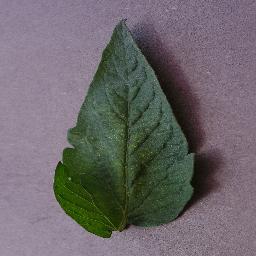
Label: Tomato___Spider_mites Two-spotted_spider_mite